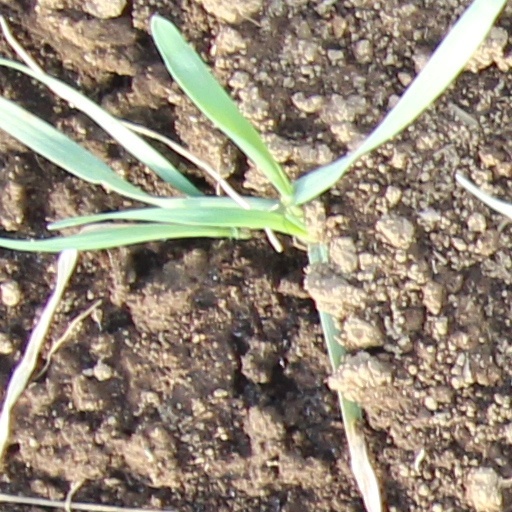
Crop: wheat